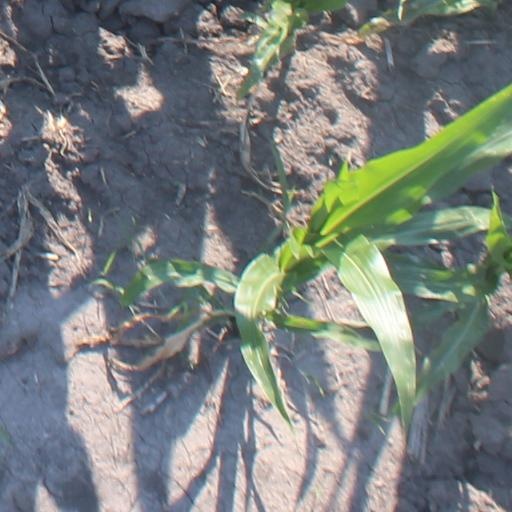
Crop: maize; corn